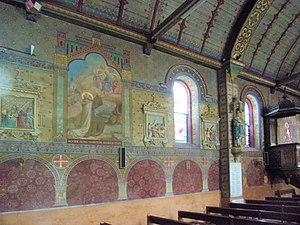
Intérieur de l'église Notre-Dame de Montbazon
Montbazon est une commune française située dans le département d'Indre-et-Loire, en région Centre-Val de Loire.
L'église Notre-Dame ou église Notre-Dame-de-Bonne-Aide est une église paroissiale dédiée au culte catholique dans la commune française de Montbazon, dans le département d'Indre-et-Loire.